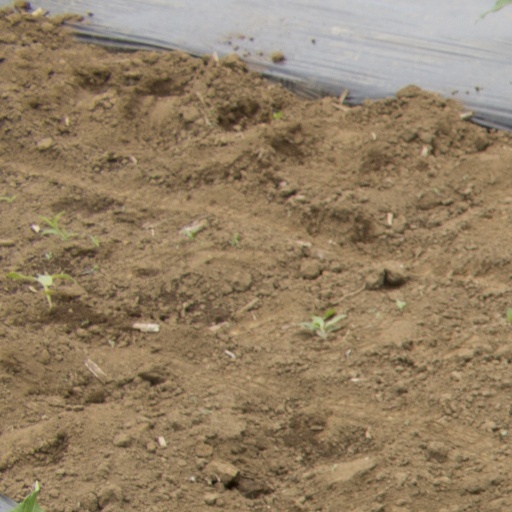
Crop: Jerusalem artichoke